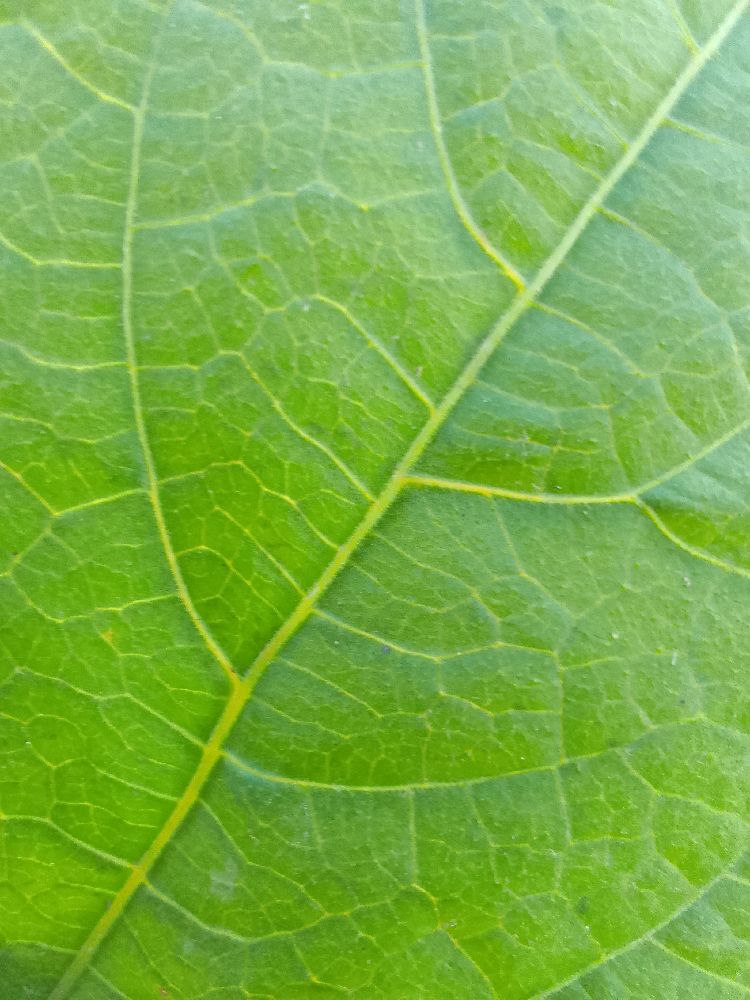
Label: healthy